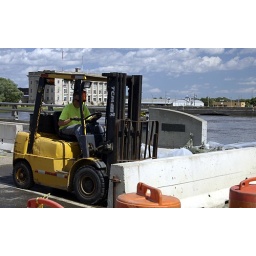
Opening the bridges in downtown Des Moines, Iowa. Note the high water on the bridge in the background.